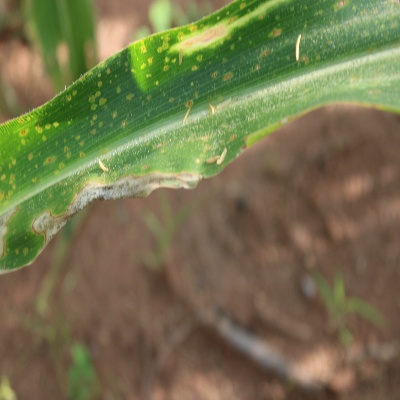
Crop: Maize
Condition: streak virus